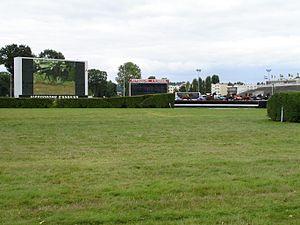
L'hippodrome d'Enghien-Soisy est un champ de courses hippiques situé à deux kilomètres de la commune d'Enghien-les-Bains sur les communes de Soisy-sous-Montmorency et Eaubonne. Il accueille des courses de galop et de trot.
Soisy-sous-Montmorency est une commune française située dans le département du Val-d'Oise en région d'Île-de-France.
Enghien-les-Bains est une commune française située dans le département du Val-d'Oise, en région Île-de-France. Elle se situe à onze kilomètres au nord de Paris.